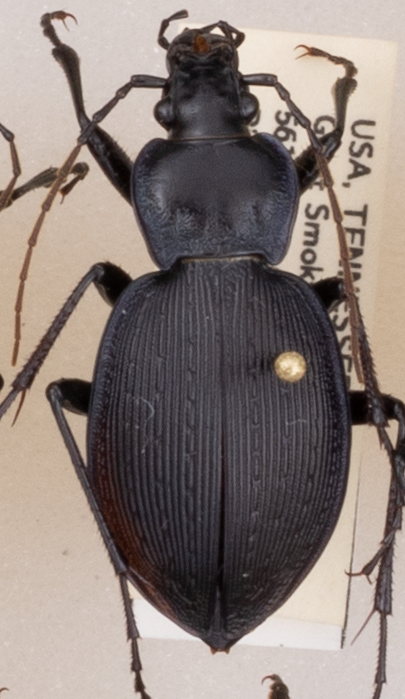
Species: Carabus goryi
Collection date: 2018-07-24
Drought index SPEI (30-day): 1.45
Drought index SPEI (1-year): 0.54
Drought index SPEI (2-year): -0.17